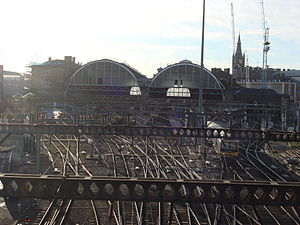
King's Cross Station / Historie
King's Cross set fra nord i 2007.
King's Cross Station, også kendt som London King's Cross, er en endestation i det centrale London, åbnet i 1852. Stationen er ved den nordlige grænse til det centrale London, ved krydset mellem Euston Road og York Way i Kings Cross-distriktet i bydelen Camden på grænsen til Islington.